German invasion of Denmark (1940)

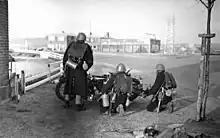
Danish soldiers with a Madsen 20 mm anti-tank gun at Aabenraa (Åbenrå)

As the Danish forces at Søgaard (Søgård) army camp prepared to pull back north to Vejle, where the main force of the Jutland (Jylland) Division was preparing for battle, a short skirmish occurred at Aabenraa (Åbenrå) as the anti-tank platoon from Lundtoftbjerg attacked 15 or so pursuing German vehicles. After disabling a German tank, the rearguard pulled back to Knivsberg. They rendezvoused with a bicycle platoon from Stubbæk Skov, which had suffered one killed and three wounded by German aircraft. The Danish CO ordered them to northern Haderslev.